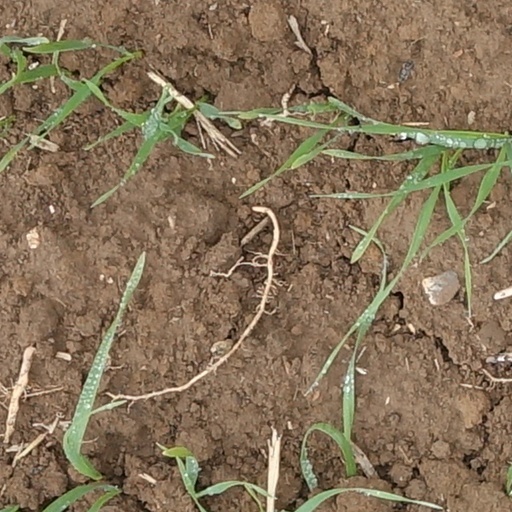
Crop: wheat